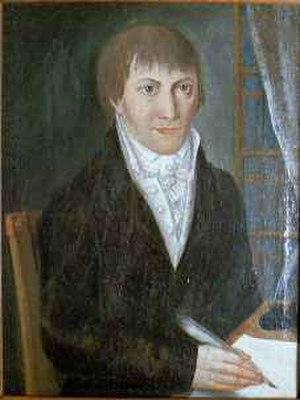
Johann Christoph Friedrich Bährens est un homme politique, médecin, pédagogue et spiritualiste allemand.